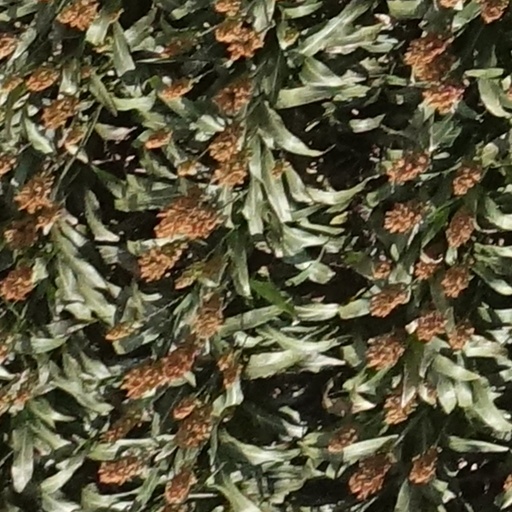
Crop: sorghum